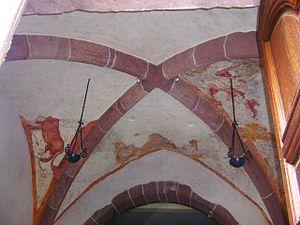
Lièpvre est une commune française située dans le département du Haut-Rhin, en région Grand Est.